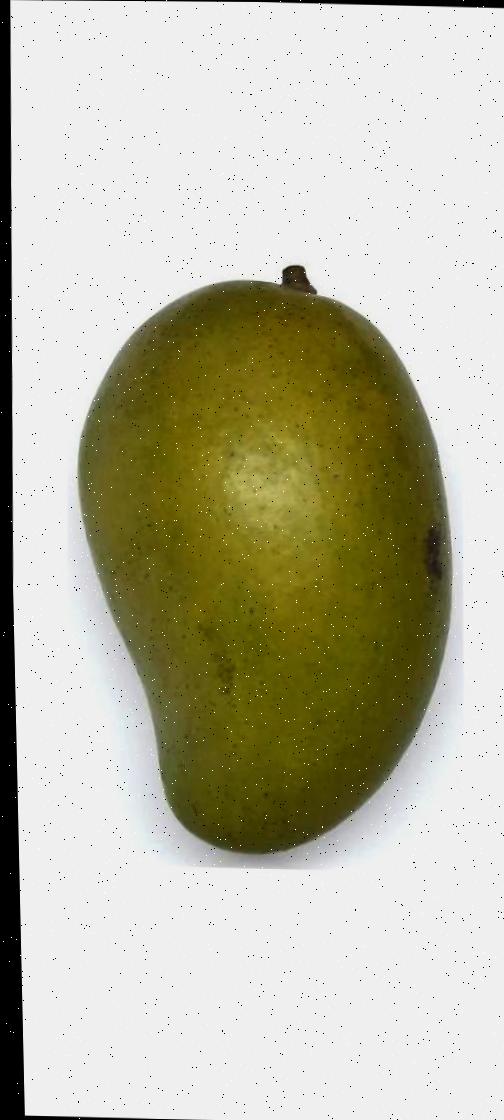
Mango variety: Rupali